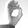
ASL letter: O